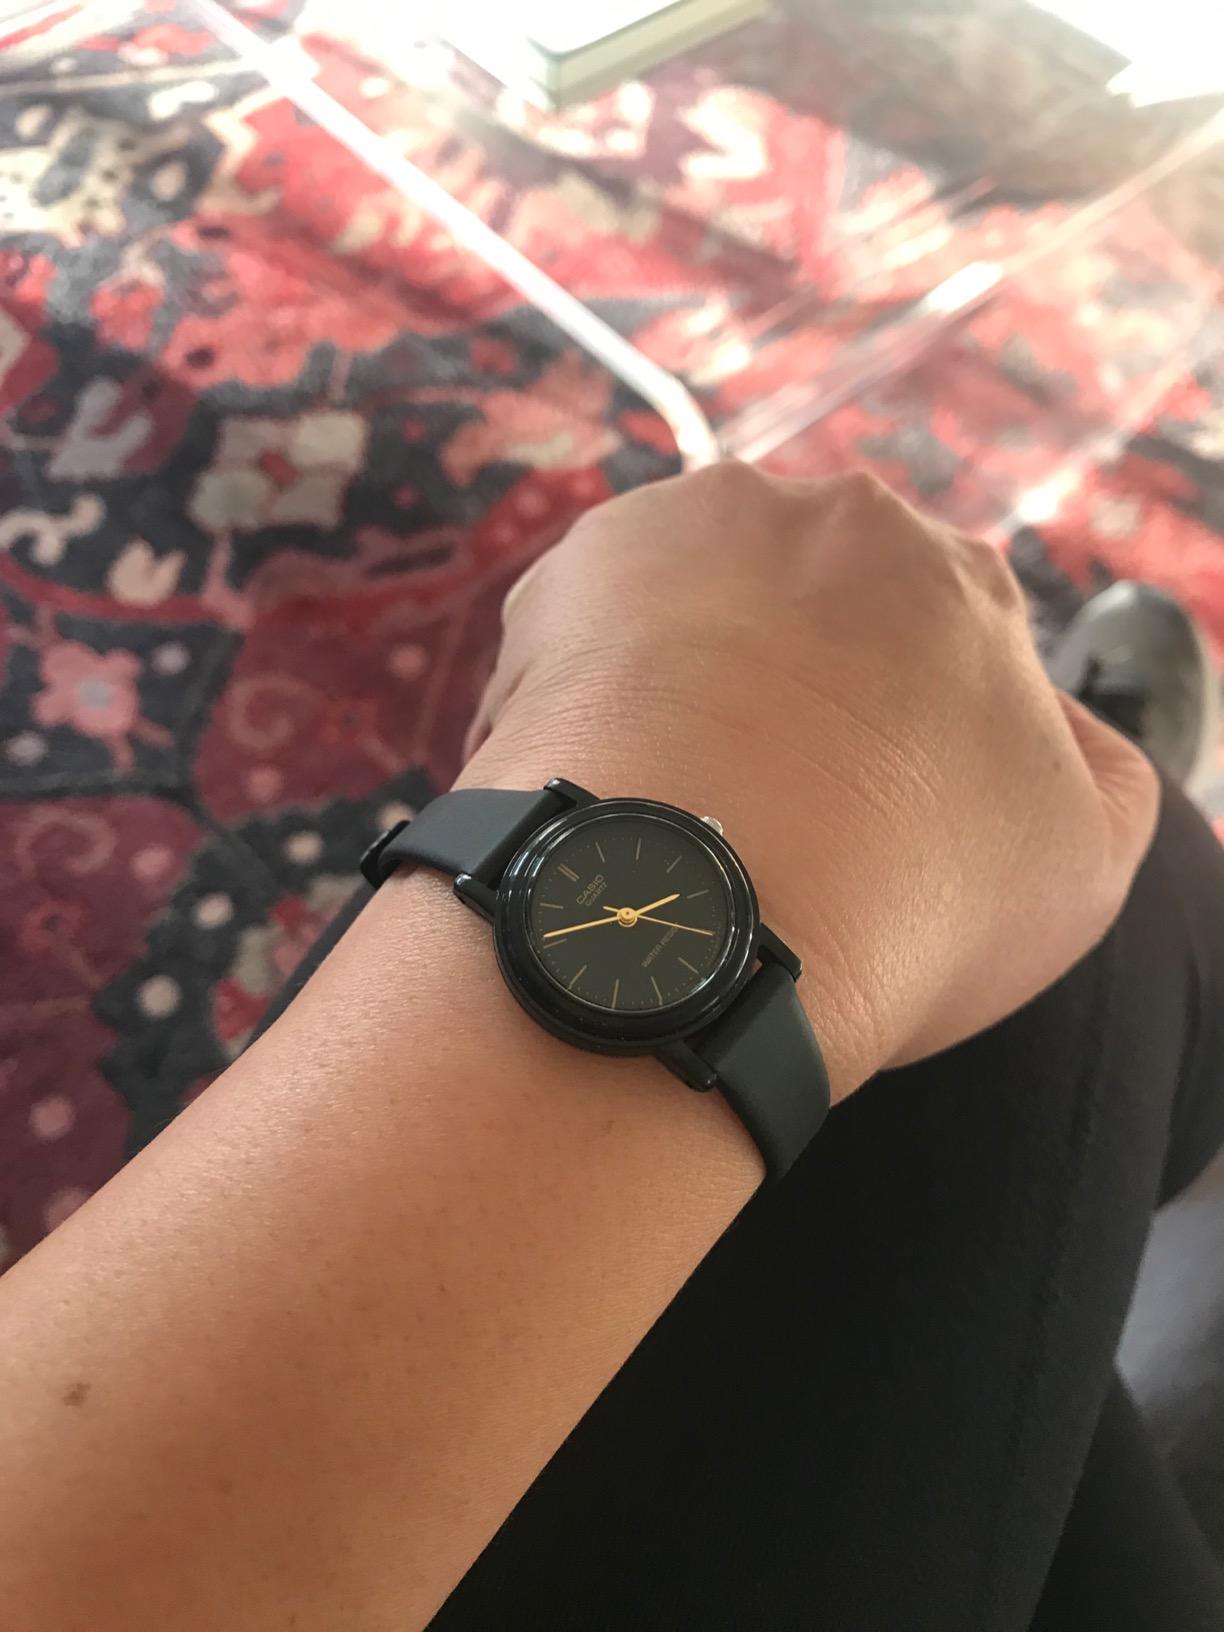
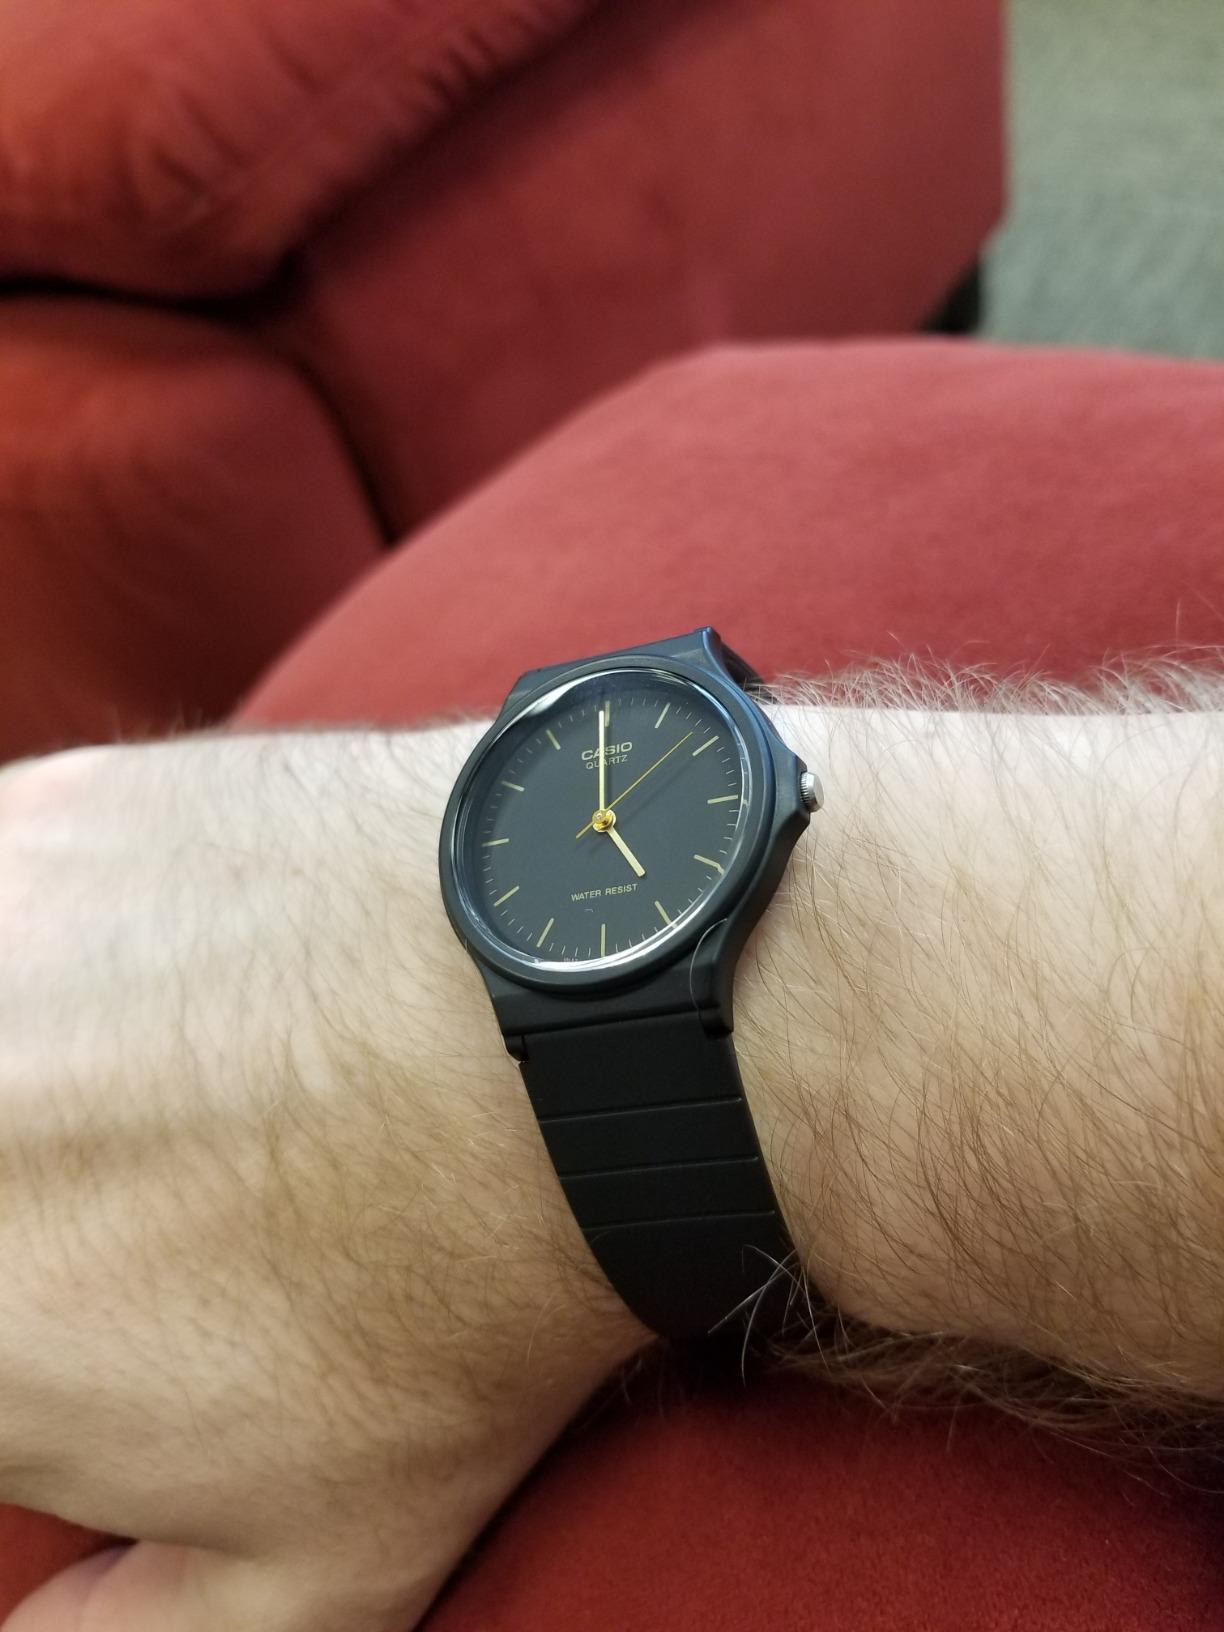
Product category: accessories_watch
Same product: no